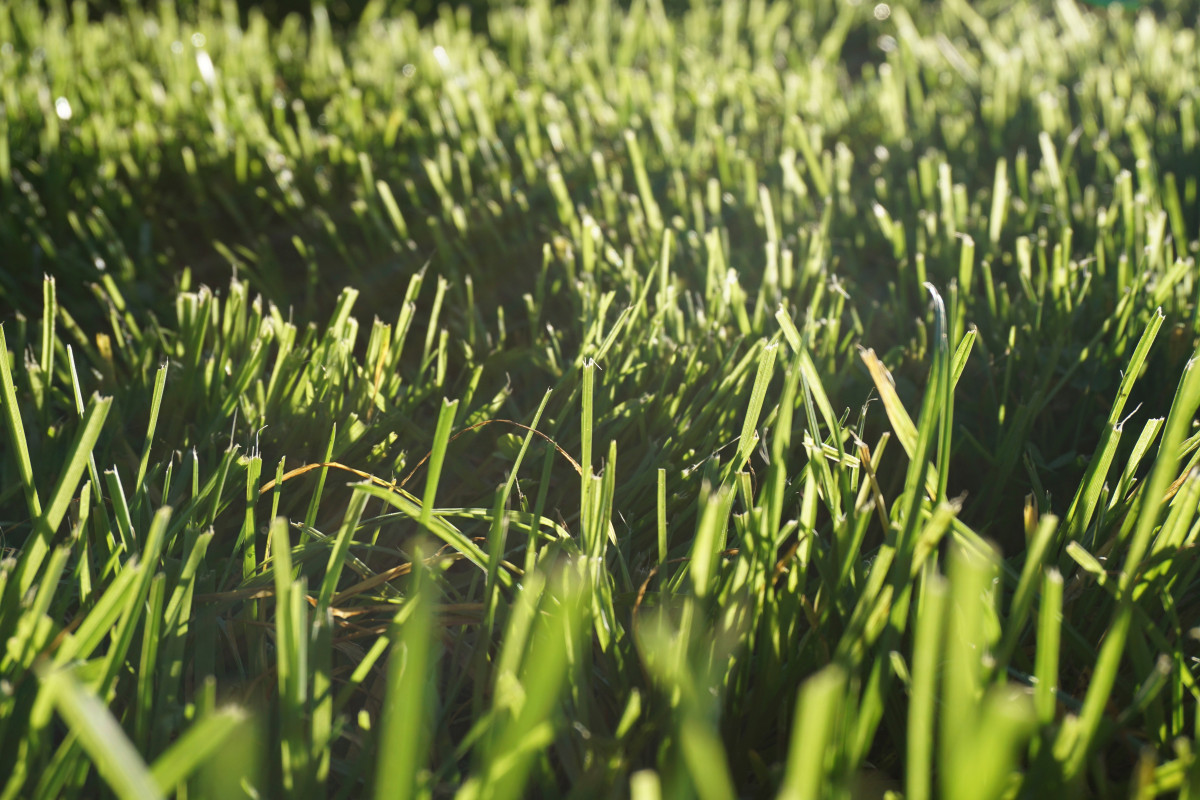
Tags: lawn, meadow, leaf, flower, green, crop, botany, agriculture, grassland, flowering plant, grass family, plant stem